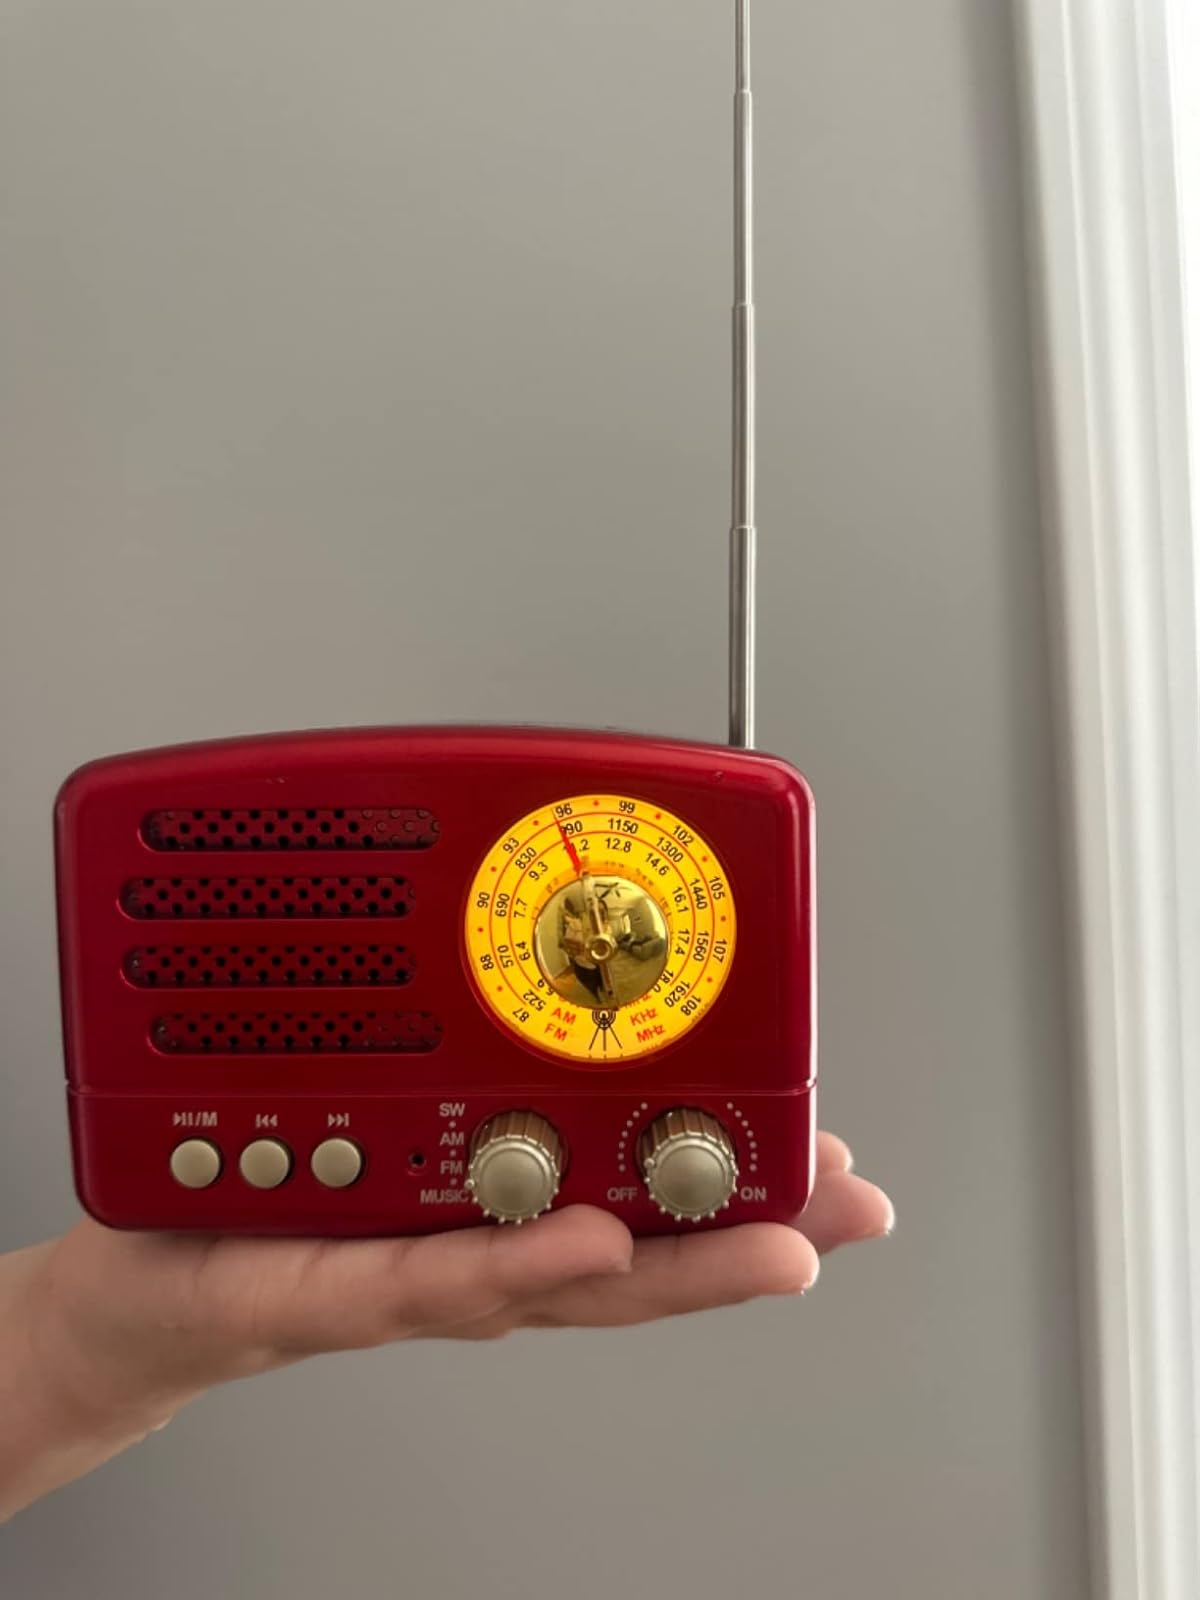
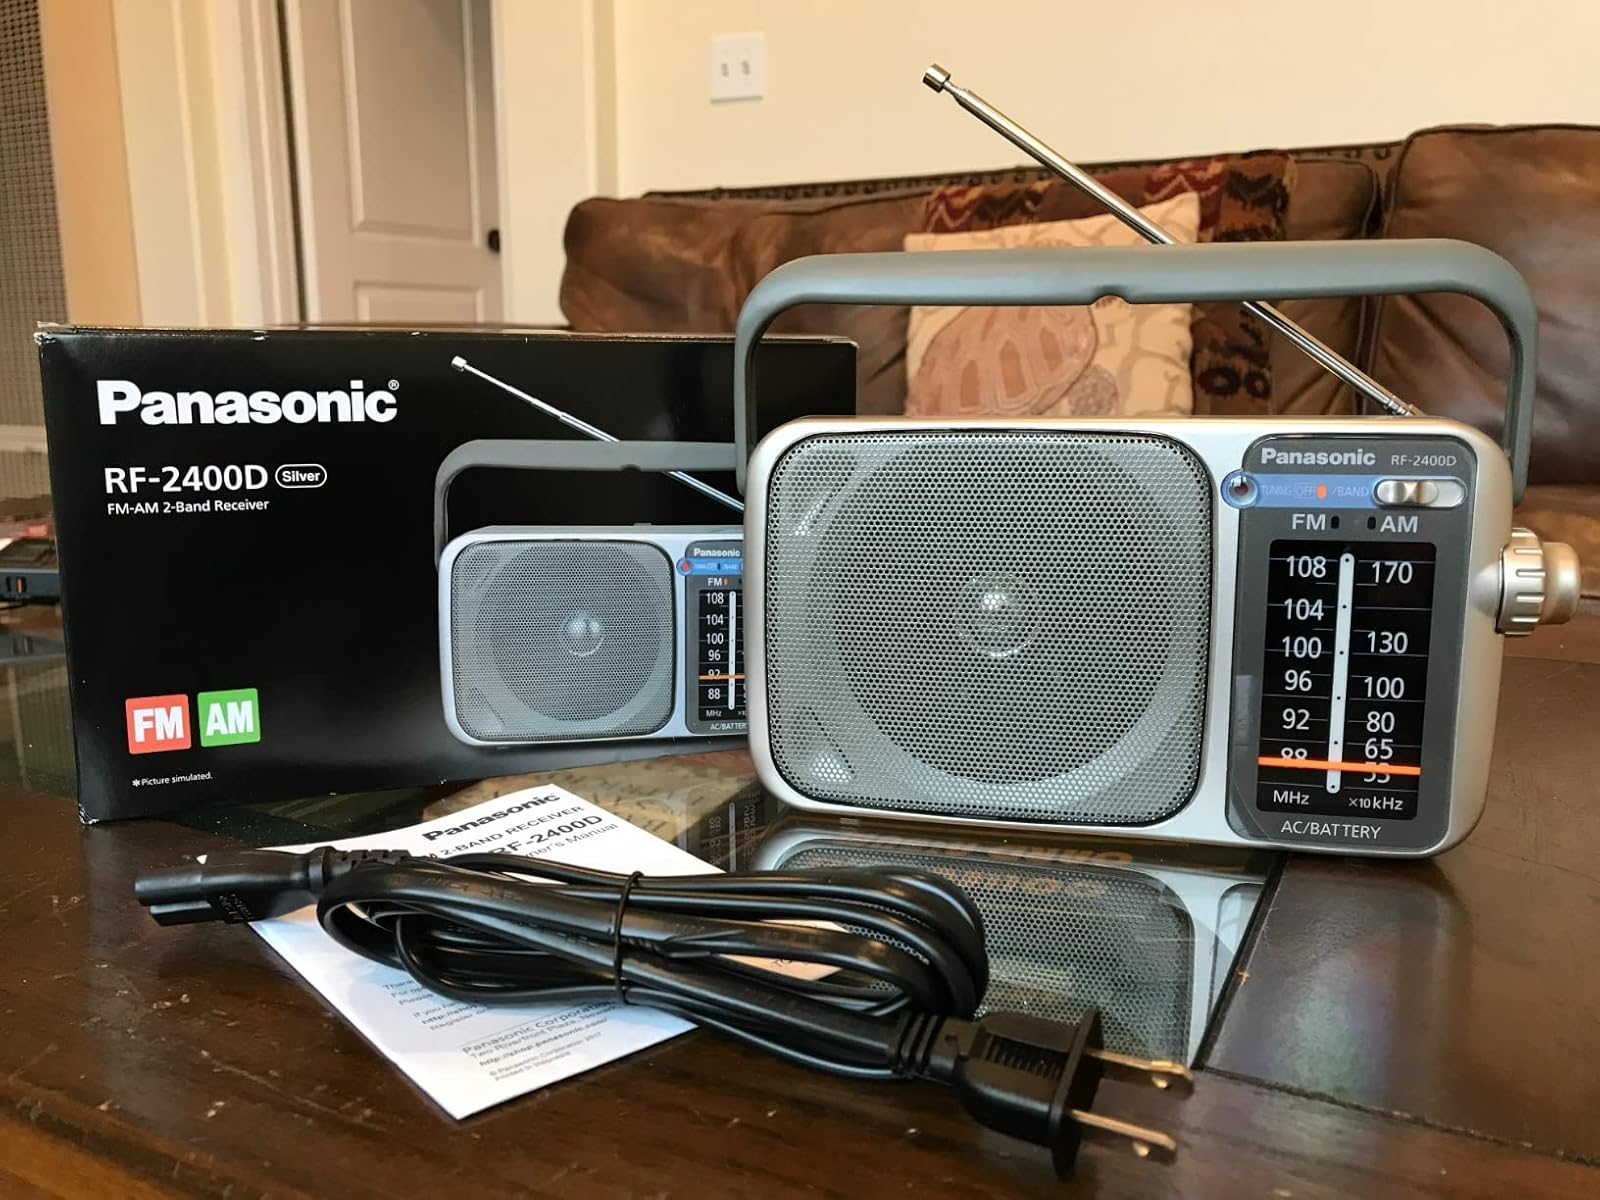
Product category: radio
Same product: no